Wahlen

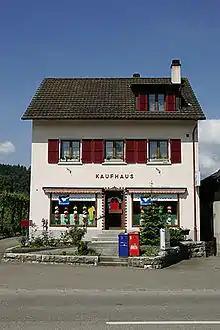
Former "Kaufhaus" (store) in Wahlen

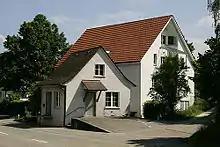
House in Wahlen

Wahlen has a population of . , 6.7% of the population are resident foreign nationals. Over the last 10 years (1997–2007) the population has changed at a rate of 19.2%.